BTJunkie

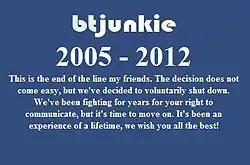
The screenshot of BTJunkie's message for their closure.

On 5 February 2012, BTJunkie announced that it had shut down voluntarily. This was seen as a response to the closure of Megaupload and legal action against The Pirate Bay. The site stated on its main page: "This is the end of the line my friends. The decision does not come easy, but we've decided to voluntarily shut down. We've been fighting for years for your right to communicate, but it's time to move on. It's been an experience of a lifetime, we wish you all the best!"